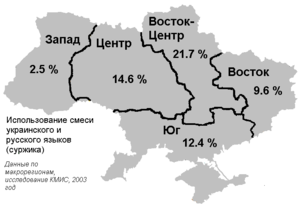
Le sourjyk est un langage mixte, un sociolecte, utilisé par quelque 15 à 20 % de la population ukrainienne. La nature de cet idiome constitué à partir du russe et de l'ukrainien est discutée tant par les linguistes que par les institutionnels et politiques ukrainiens.